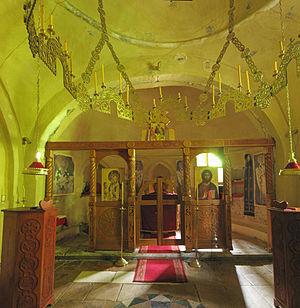
Le monastère de Kovilje est un monastère orthodoxe serbe situé à Kovilje, dans le district de Moravica et dans la municipalité d'Ivanjica, dans l'ouest de la Serbie. Il est inscrit sur la liste des monuments culturels de grande importance de la République de Serbie.